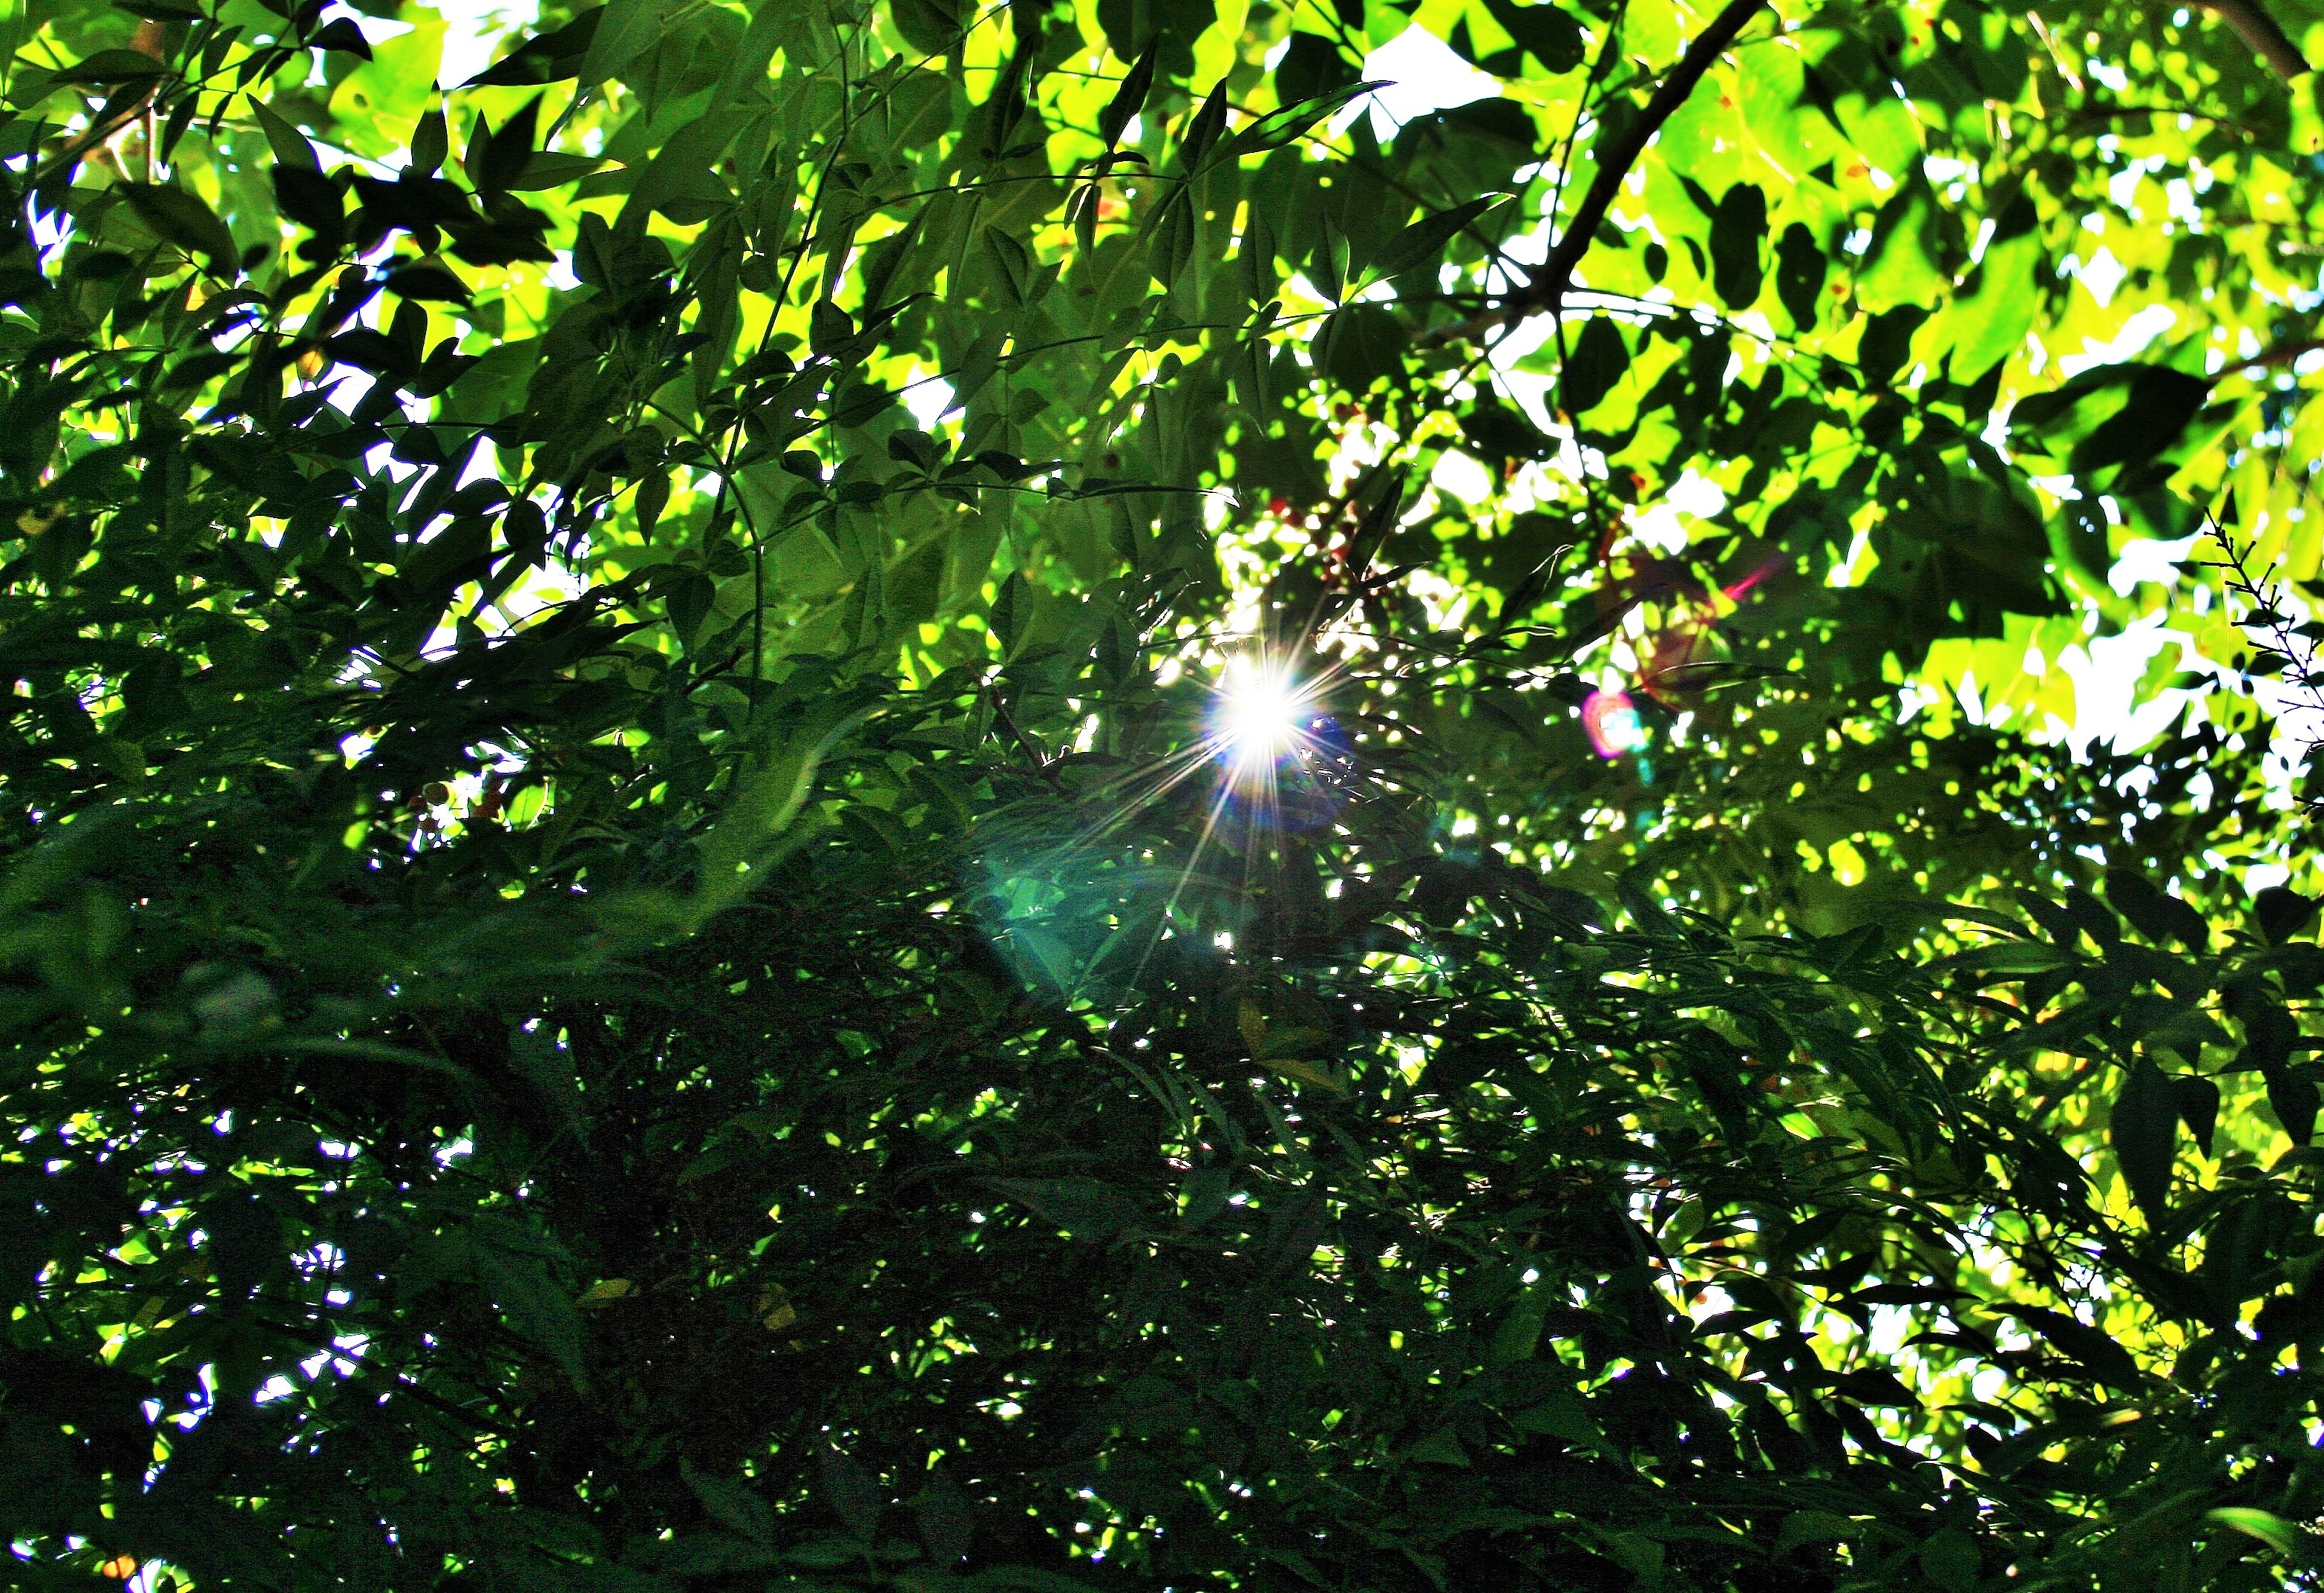
tree, nature, forest, grass, branch, light, sun, lawn, sunlight, leaf, flower, foliage, green, jungle, insect, botany, invertebrate, dense, leaves, rainforest, bright, woodland, habitat, green foliage, natural environment, woody plant